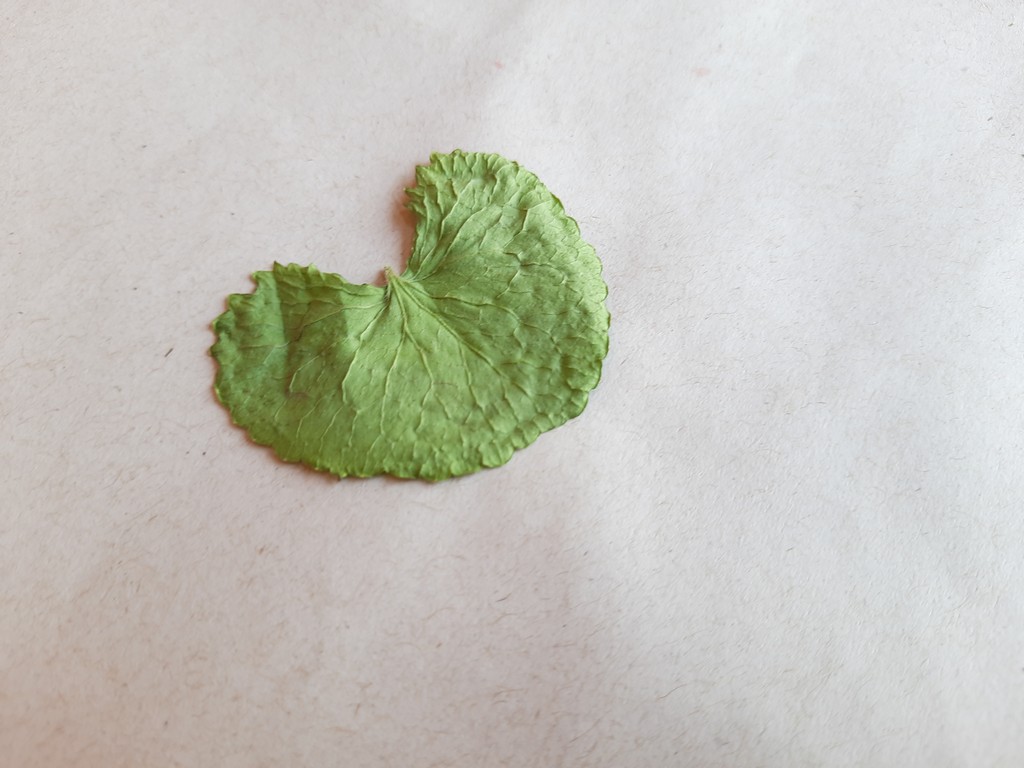
Label: Dried